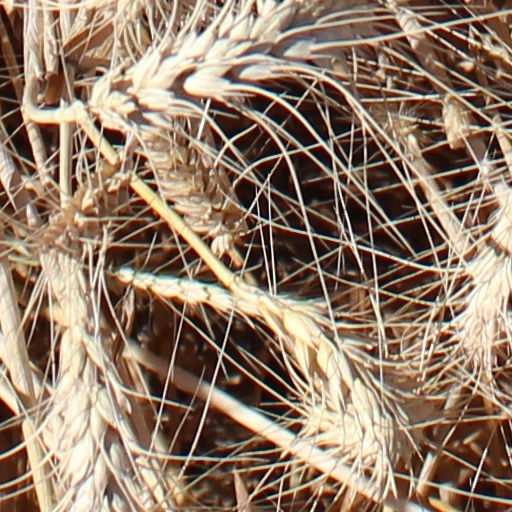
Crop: wheat